Capitalism

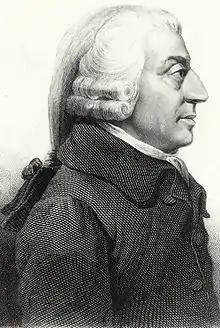
Adam Smith

Contemporary capitalist societies developed in the West from 1950 to the present and this type of system continues throughout the world—relevant examples started in the United States after the 1950s, France after the 1960s, Spain after the 1970s, Poland after 2015, and others. At this stage most capitalist markets are considered developed and characterized by developed private and public markets for equity and debt, a high standard of living (as characterized by the World Bank and the IMF), large institutional investors and a well-funded banking system. A significant managerial class has emerged and decides on a significant proportion of investments and other decisions. A different future than that envisioned by Marx has started to emerge—explored and described by Anthony Crosland in the United Kingdom in his 1956 book "The Future of Socialism" and by John Kenneth Galbraith in North America in his 1958 book "The Affluent Society", 90 years after Marx's research on the state of capitalism in 1867.